Jennie Casseday

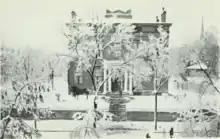
Childhood home

Casseday was a normal little girl, born of rich, cultured parents who loved to give their children everything possible for happiness. She was so round, ruddy and sturdy that her big brothers called her "Dutch". That was her family nickname until she was nearly grown, until in fact it seemed pitiless to call her by it. The Casseday home was notable in its day. It stood on the corner of Fourth and Jefferson streets, where the Masonic Temple building was later built. At that time, this part of the city was considered the most fashionable residence quarter. In 1844, Samuel bought an elevated plateau in the heart of Louisville and built a big house, providing winter romp-rooms for his daughters and a completely furnished carpenter shop for his son. This wise provision kept his children at home and also supplied companionship with the boys and girls of his friends.